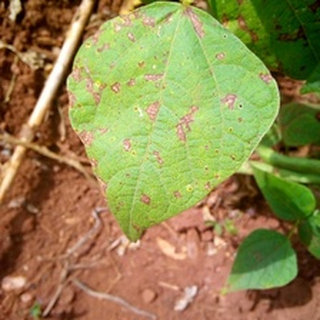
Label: bean_angular_leaf_spot